Electric upright bass

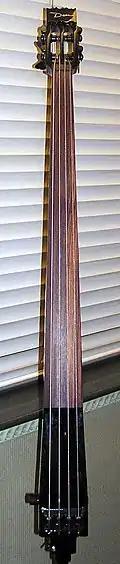
Dean Pace 4 string EUB

There are many varieties of EUBs available at present. Some EUBs cannot be used with a bow because of the large radius of the fingerboard and the flatness of the bridge. These types are therefore solely used for pizzicato playing. Other EUBs have a curved bridge which permits a bow to be used. While EUBs are often four-stringed, 5, 6, 7, and 8-string models are available. As well, solid, hollow and 'floating top' configurations are made. While hollow and 'floating top' models produce a more resonant tone, they are also more prone to feedback; as such, solid-body EUBs may be the best choice for bassists who play in loud styles, such as jam bands or metal fusion groups.